Military history of Azerbaijan

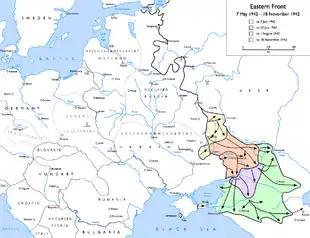
In 1942, Nazi Germany launched Operation Edelweiss, in order to gain control of the Caucasus, and capture the oil fields of Baku.

The Red Army invaded Azerbaijan on April 28, 1920. Although the bulk of the newly formed Azerbaijani army was engaged in putting down an Armenian revolt that had just broken out in Karabakh, the Azerbaijanis did not surrender their brief independence of 1918–20 quickly or easily. As many as 20,000 of the total 30,000 soldiers died resisting what was effectively a Russian reconquest. The national Army of Azerbaijan was abolished by the Bolshevik government, 15 of the 21 army generals were executed by the Bolsheviks.